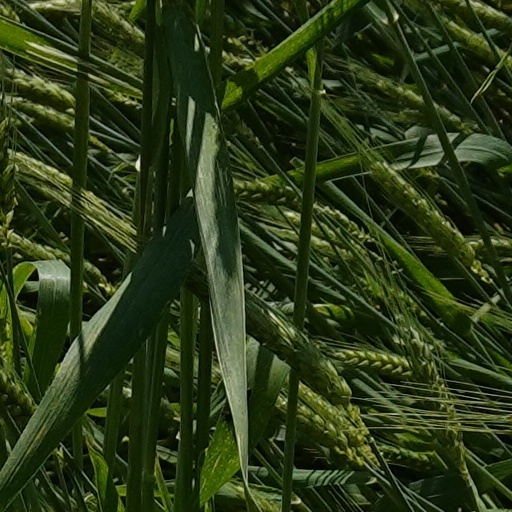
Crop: wheat